Sky position (RA, Dec in degrees): 216.652, -1.518
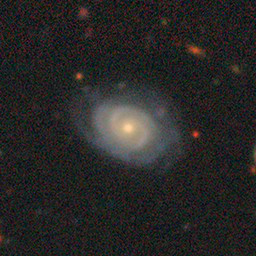
Galaxy morphology: Unbarred Tight Spiral Galaxies